Roadblock (G.I. Joe)

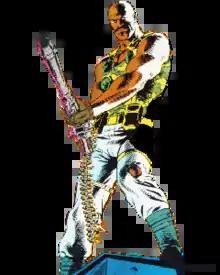

Roadblock is a fictional character from the "" toy line, comic books, and animated series. He is the G.I. Joe Team's Heavy Machine Gunner and debuted in 1984. Roadblock is one of the most prominent African Americans in the series. He is portrayed by Dwayne Johnson in the 2013 film "".